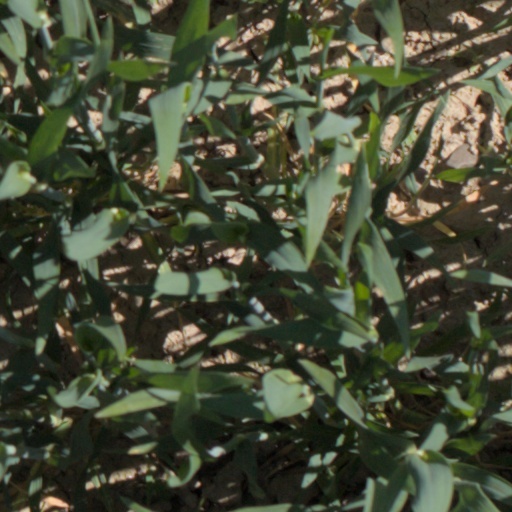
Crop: wheat